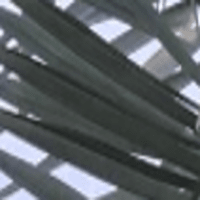
Label: Healthy sample